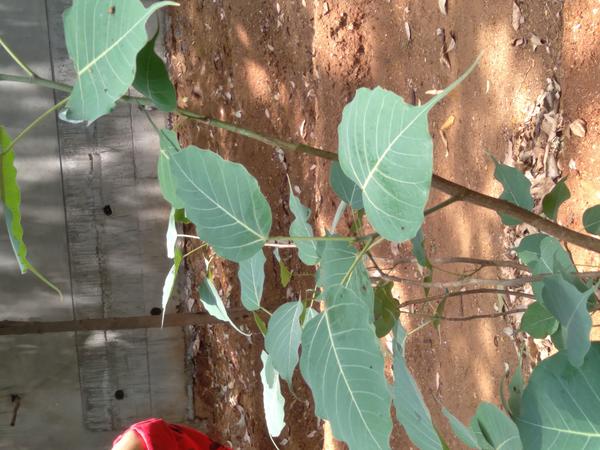
Plant: Arali